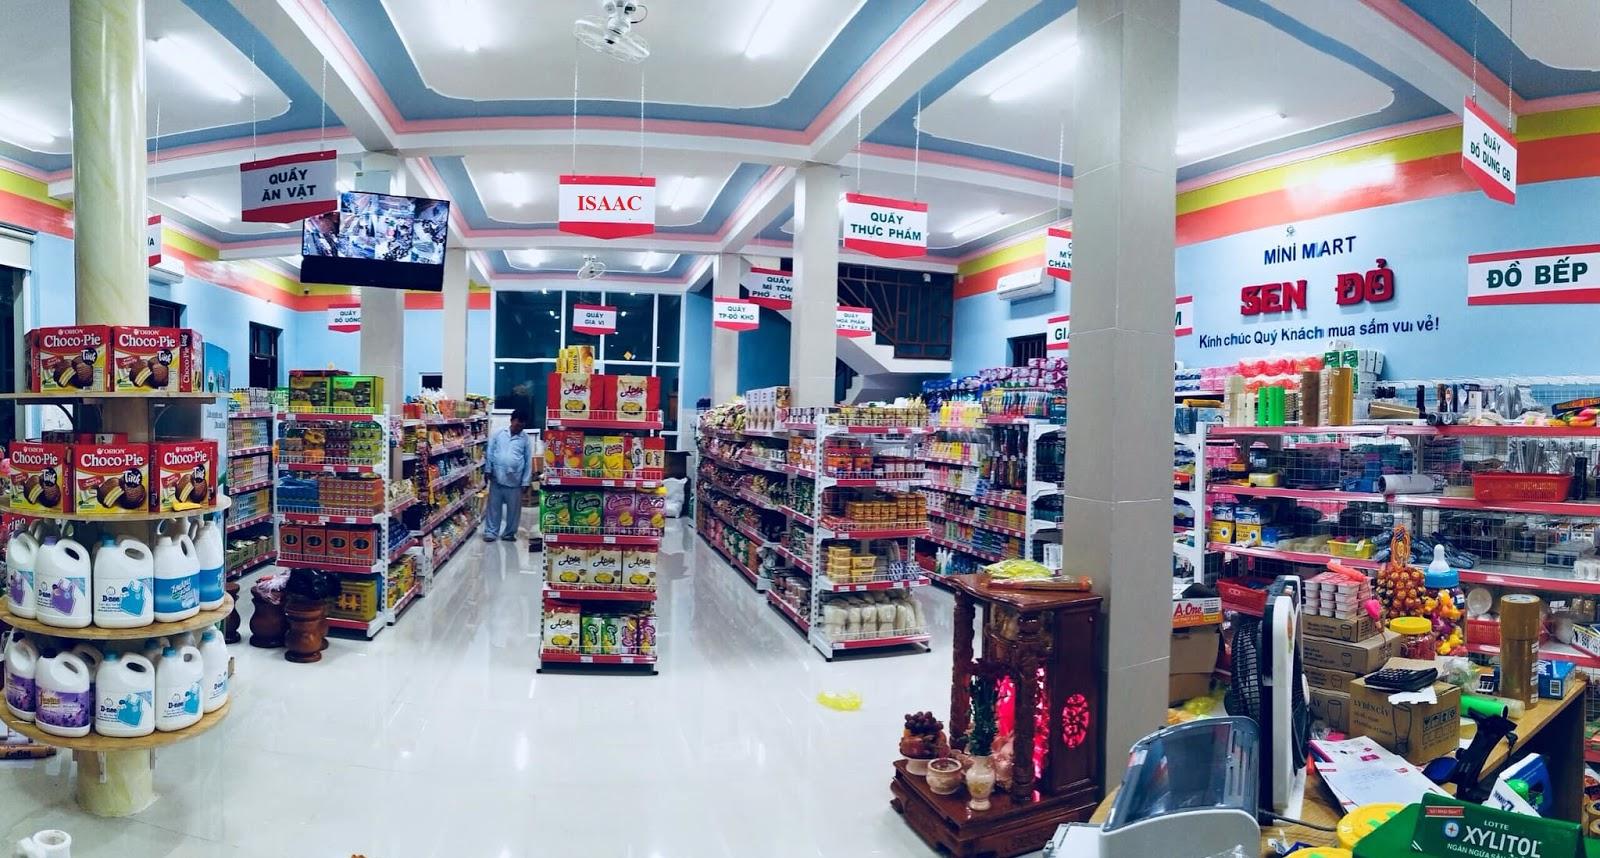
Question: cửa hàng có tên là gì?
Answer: cửa hàng có tên là sen đỏ